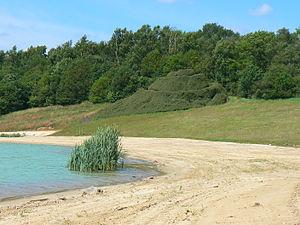
Broken Circle/Spiral Hill est une œuvre de Land art en deux parties de l'artiste américain Robert Smithson, créée en 1971. Elle est située à Emmen, aux Pays-Bas.